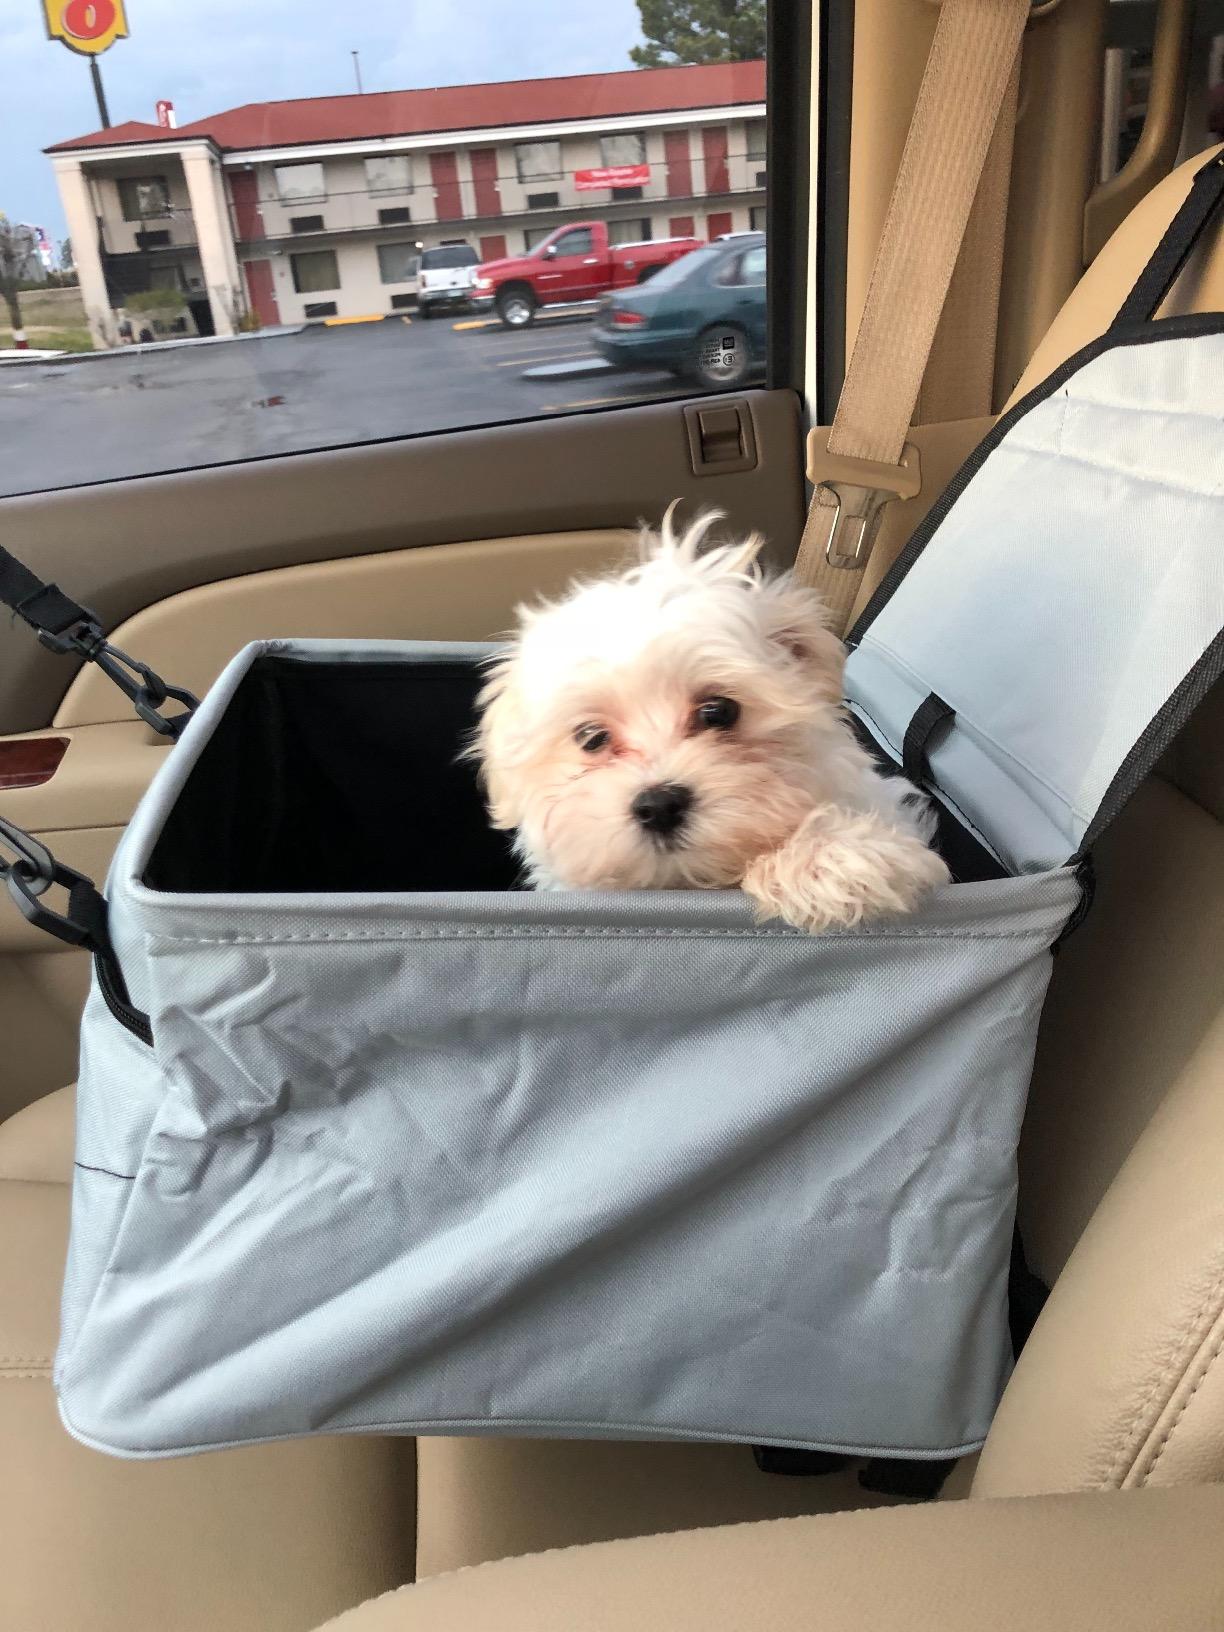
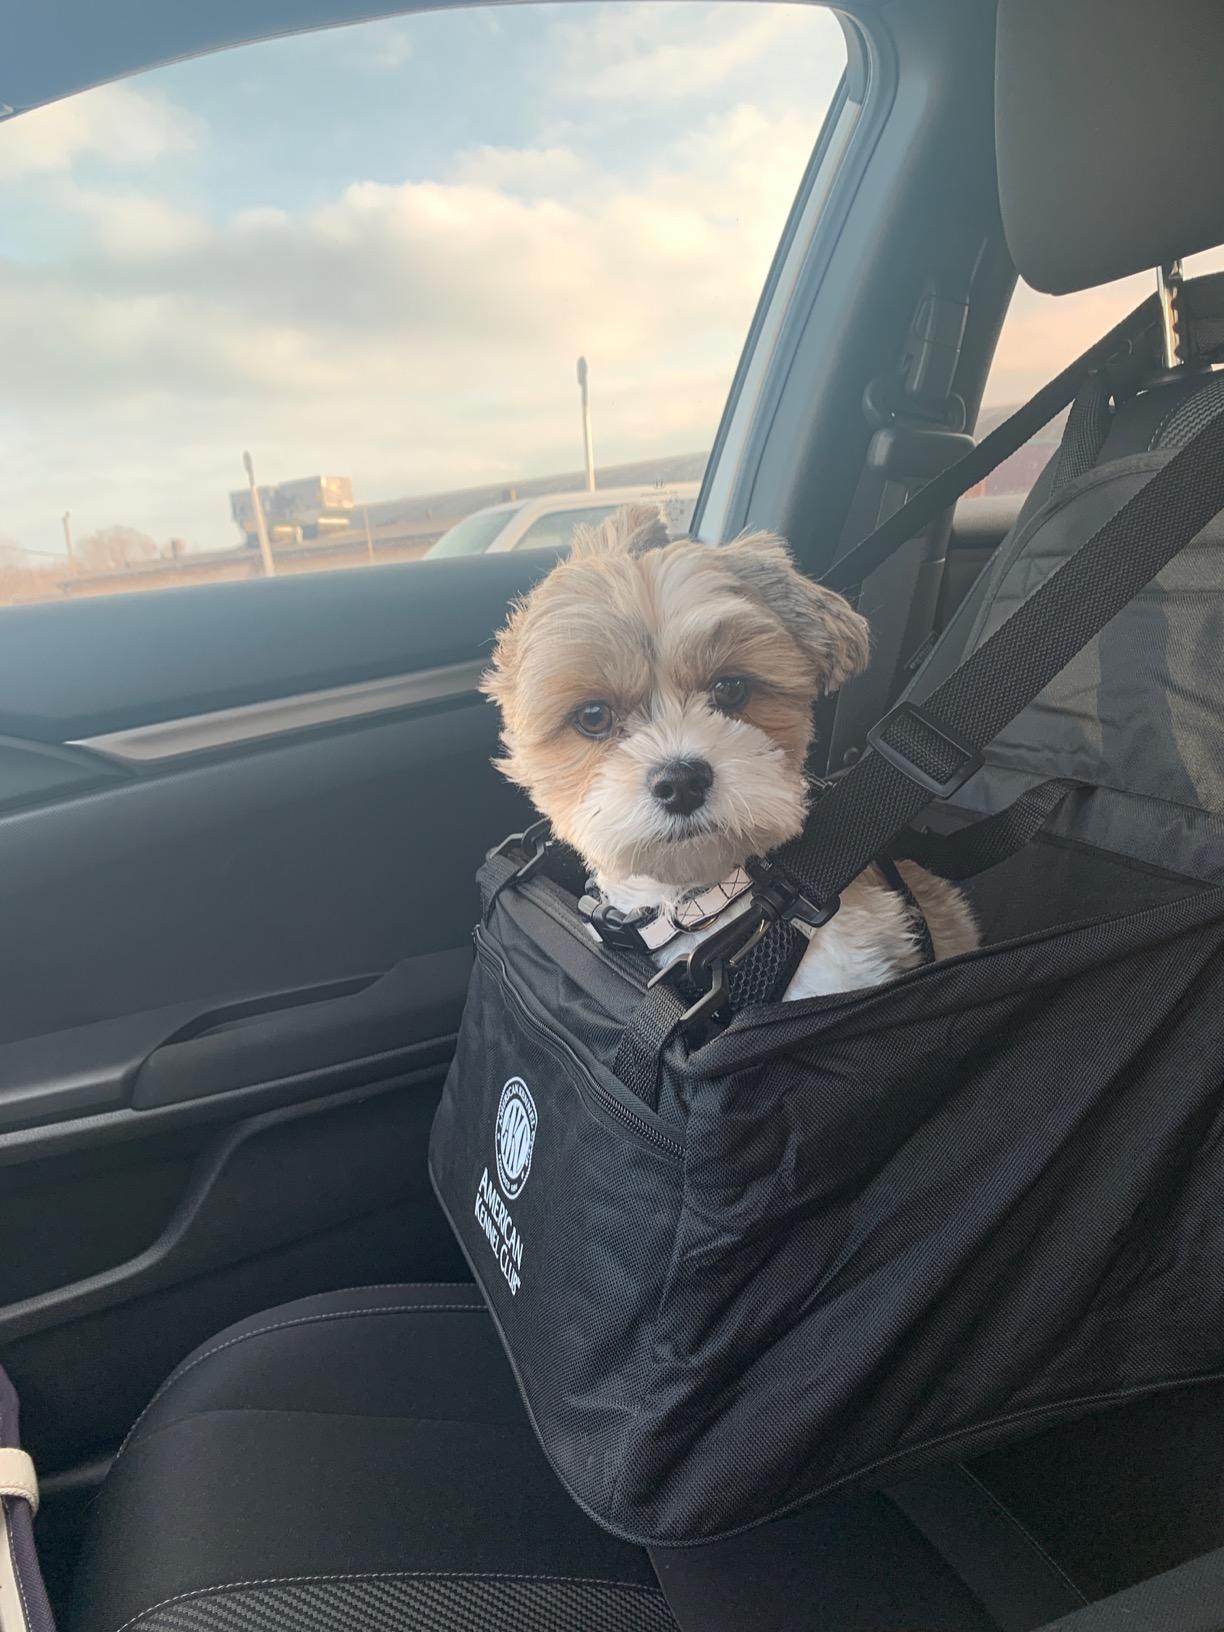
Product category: items_kennel
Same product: no